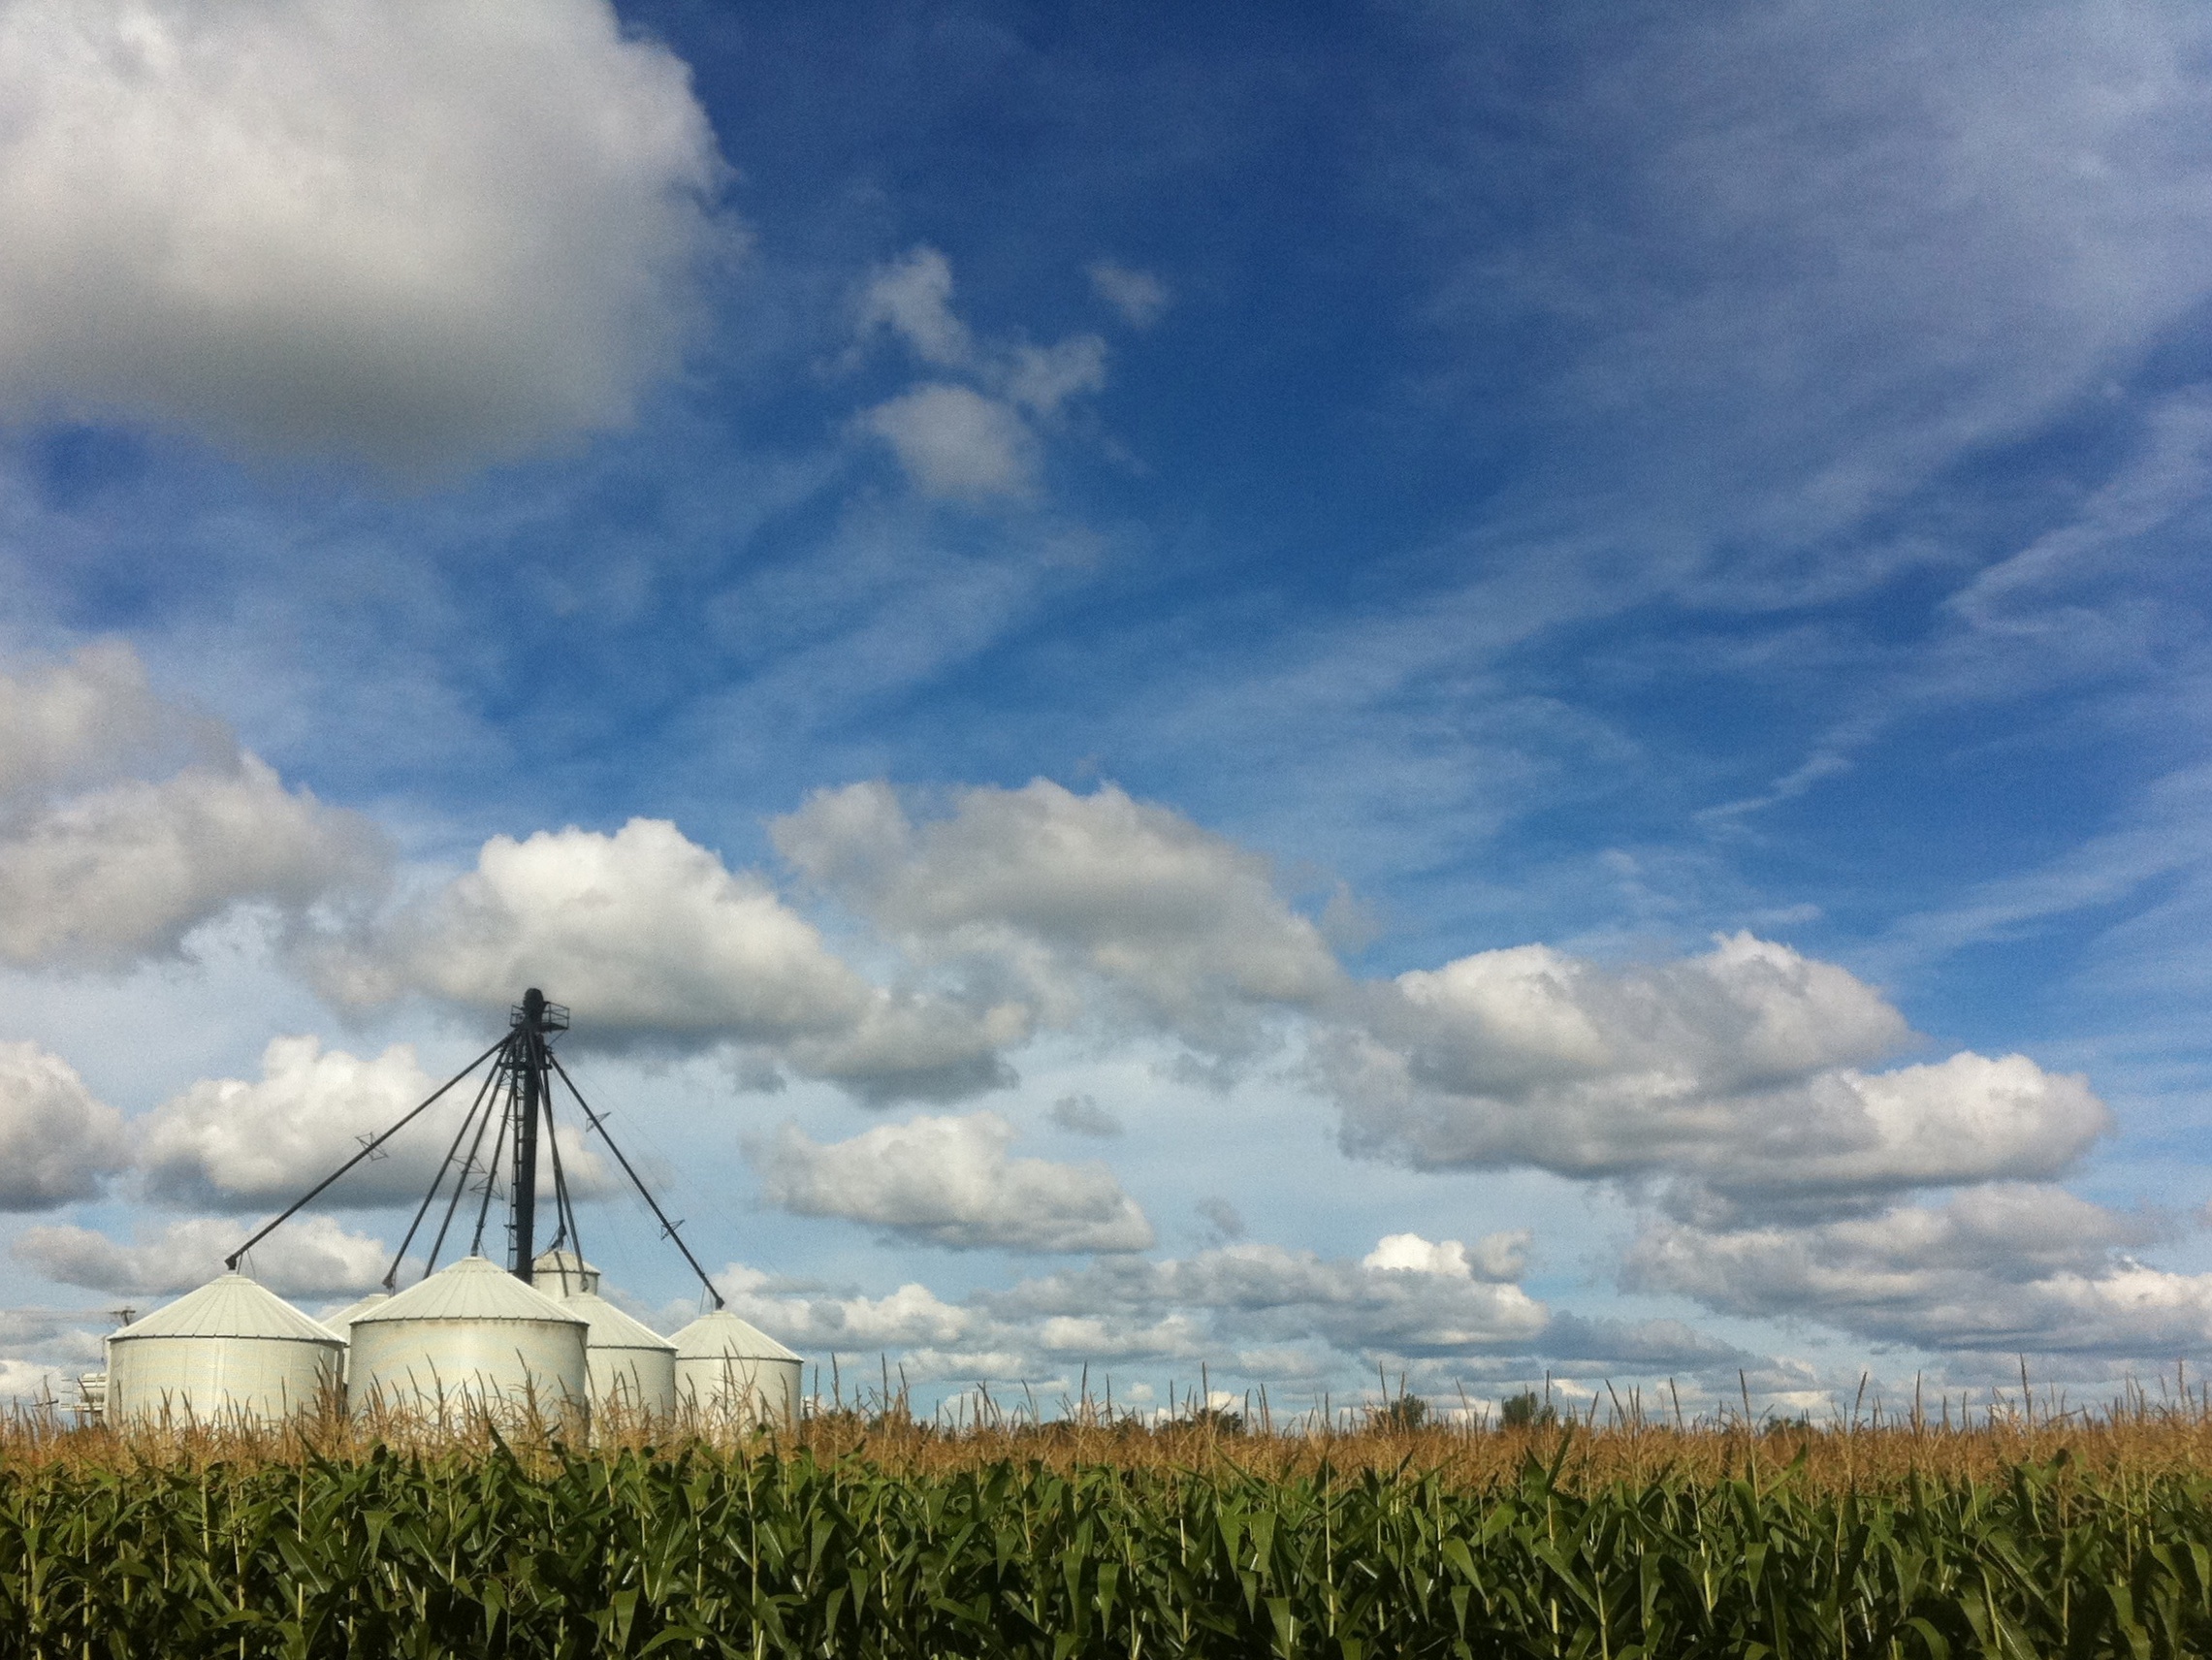
grass, horizon, cloud, sky, field, meadow, prairie, sunlight, windmill, wind, cumulus, agriculture, plain, grassland, odyssey, rural area, meteorological phenomenon